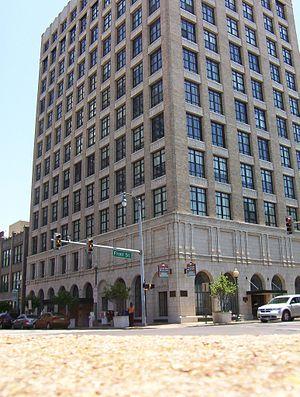
La Bourse du Coton de Memphis est située dans le centre-ville de Memphis, Tennessee, États-Unis, à l'angle de la Rue de la Façade et de l'Avenue Union. Elle a été fondée en 1874 dans le sillage de la croissance du marché du coton à Memphis, où le commerce était important après la Guerre Civile Américaine, qui avait entraîné de très fortes variations du prix du Coton.